July 2023 Northeastern United States floods

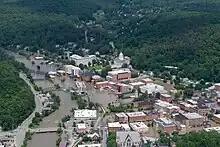
Flooding in downtown Montpelier, Vermont as photographed by the United States Air National Guard

On July 9, 2023, state governor Phil Scott declared a state of emergency, allowing the potential of out-of-state resources to be used for emergency responders in the state. The following day, the Weather Prediction Center issued their first ever high risk for flash flooding in the NWS Burlington coverage zone.